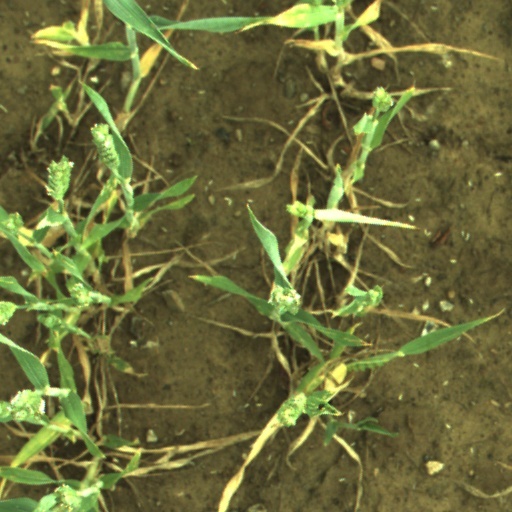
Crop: wheat